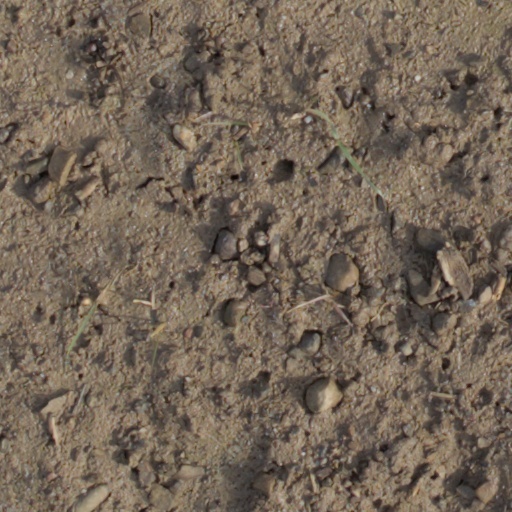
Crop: wheat